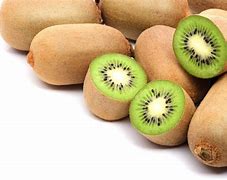
Label: Kiwi